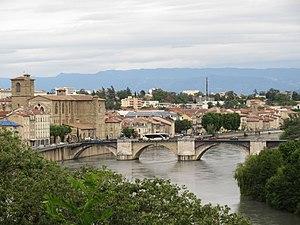
L'Isère est une rivière du Sud-Est de la France, affluent important en rive gauche du Rhône. Elle prend sa source dans le massif des Alpes, en Savoie, dans le Parc national de la Vanoise, sur la commune de Val d'Isère, au glacier des sources de l'Isère sous la Grande aiguille Rousse. Elle se jette dans le Rhône à quelques kilomètres au nord de Valence.
Le Viennois est une région historique de l'ancienne province du Dauphiné, située à l'est du département du Rhône et de la métropole de Lyon ainsi qu'au nord du département de l'Isère et de la Drôme. Historiquement défini comme un des quatre pays du Bas-Dauphiné ou de l'avant-pays dauphinois avec le Valentinois, le Diois et le Tricastin. Aujourd'hui, ce que l'on appelle Bas-Dauphiné n'est composé que du Viennois historique, ainsi actuellement on entendra parler plus du Bas-Dauphiné que du Viennois. Le Viennois est délimité par la rive gauche du Rhône, par la rive droite de l'Isère, par la rive gauche du Guiers puis du Guiers mort et par le plateau du Grand-Ratz dans l'avant-pays cartusien.